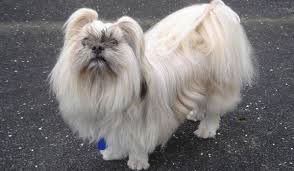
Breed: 215-n000038-Lhasa